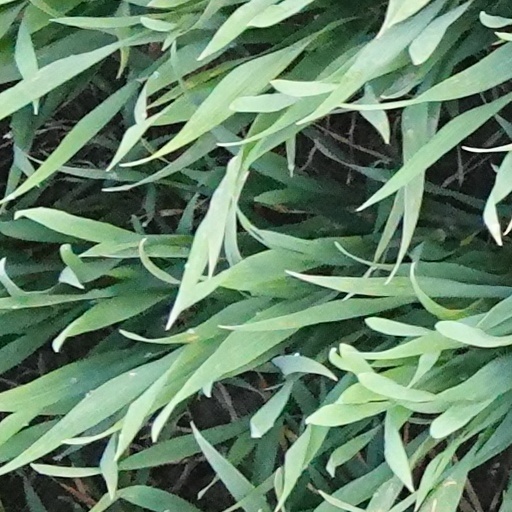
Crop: wheat